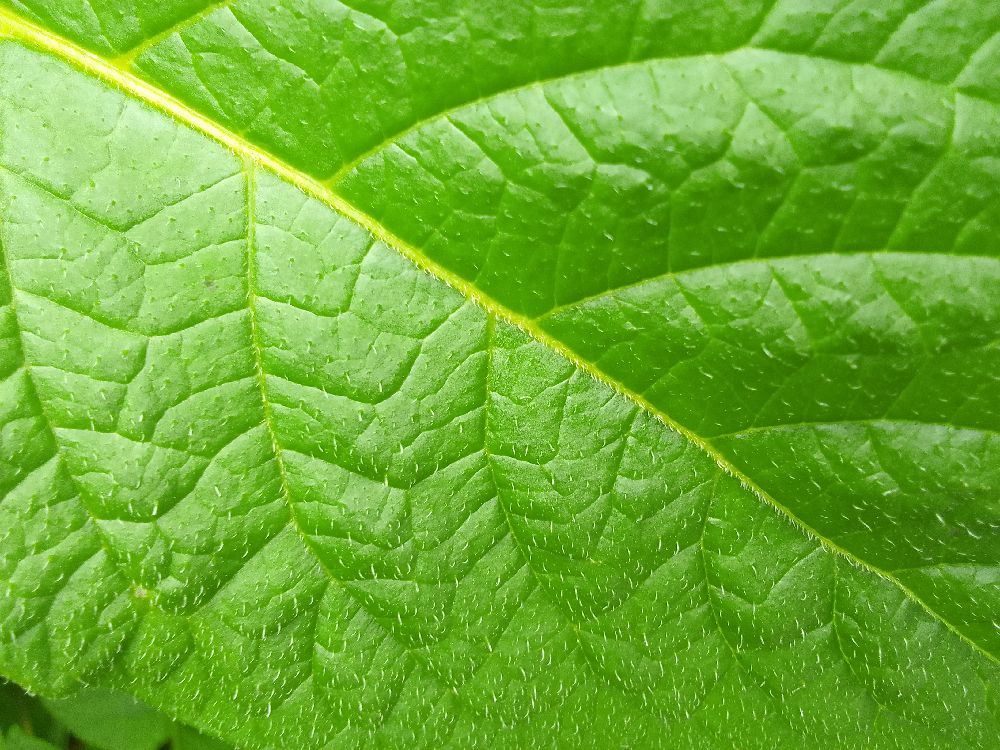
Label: Healthy